Sherry Ayittey

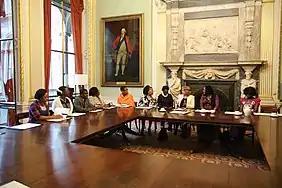
Ayittey with Lordina Mahama at GAVI Alliance HPV event meet up with the Baroness Northover in June 2014.

Whilst serving as Ghana's Health Minister, she made calls at the 2013 National Family planning week celebration in Ho, Volta Region, on the need for the Ghana Education Service (GES) to introduce the teaching of family planning in schools to enable the adolescents to understand and know more about their reproductive health. The youth's lack of knowledge on reproductive health and family planning was considered a major contributing factor to the high incidences of teenage pregnancy in Ghana, and it was hoped that the introduction of these topics in the curriculum would reduce the stigma associated with reproductive health. She also stated that traditional authorities and religious leaders should regularly bring in experts in family planning and reproductive health to sensitise their communities on these issues.